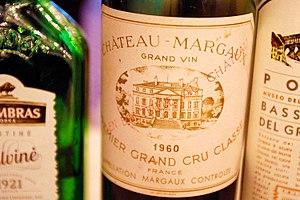
Le château Margaux est un domaine viticole dans le vignoble de Bordeaux, situé dans le Médoc en appellation margaux.